Bob Hank

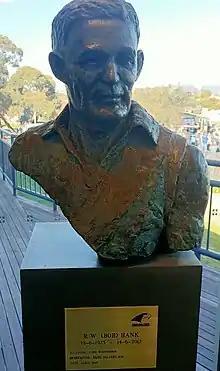
Bronze Sculpture of Bob Hank resides at the Woodville West Torrens Football Club.

Bob Hank was one of six life governors of Woodville-West Torrens along with Lindsay Head, Andrew Rogers, Malcolm Blight, Andrew Payze and Fred Bills. Hank was also the Eagles' number 1 ticket holder.